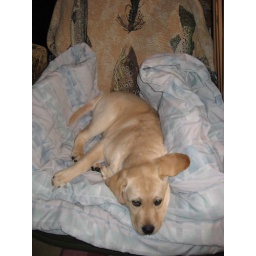
Sleeping in green chair